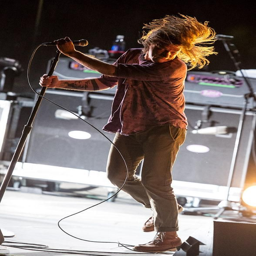
artist - saw him in this concert !